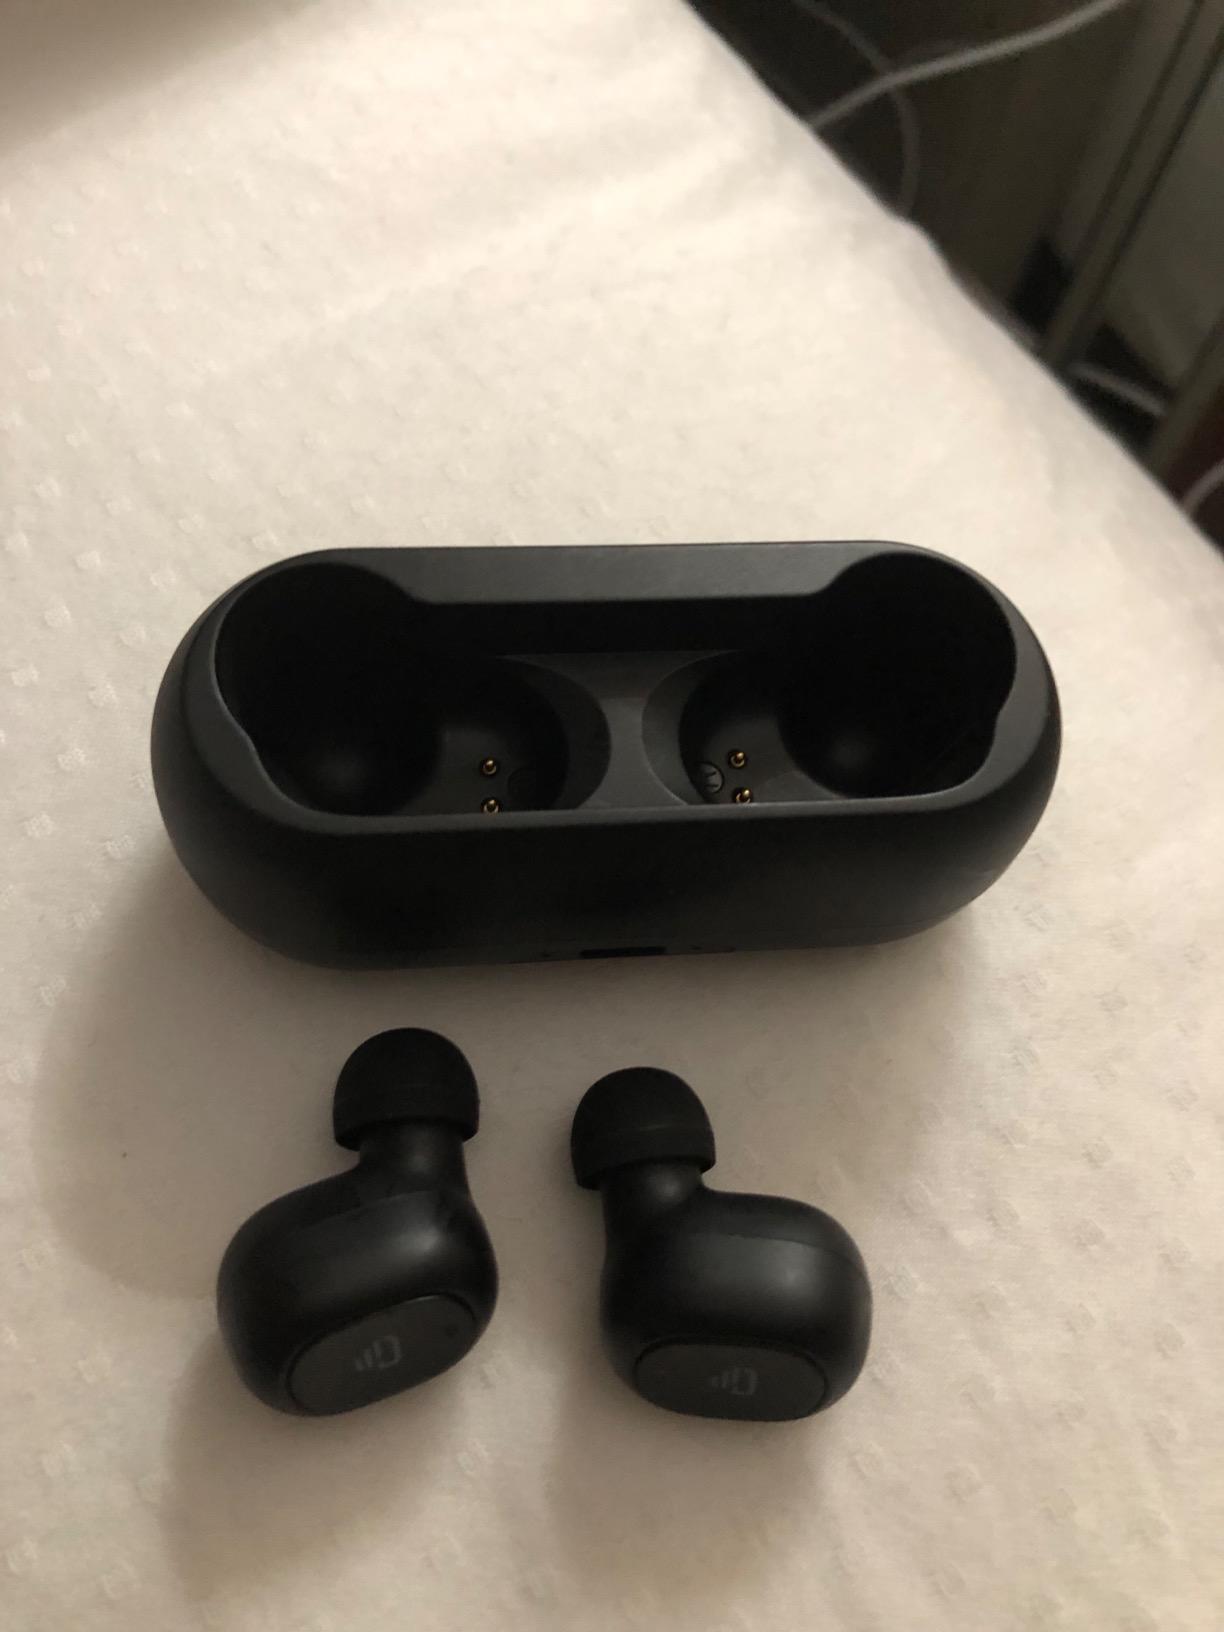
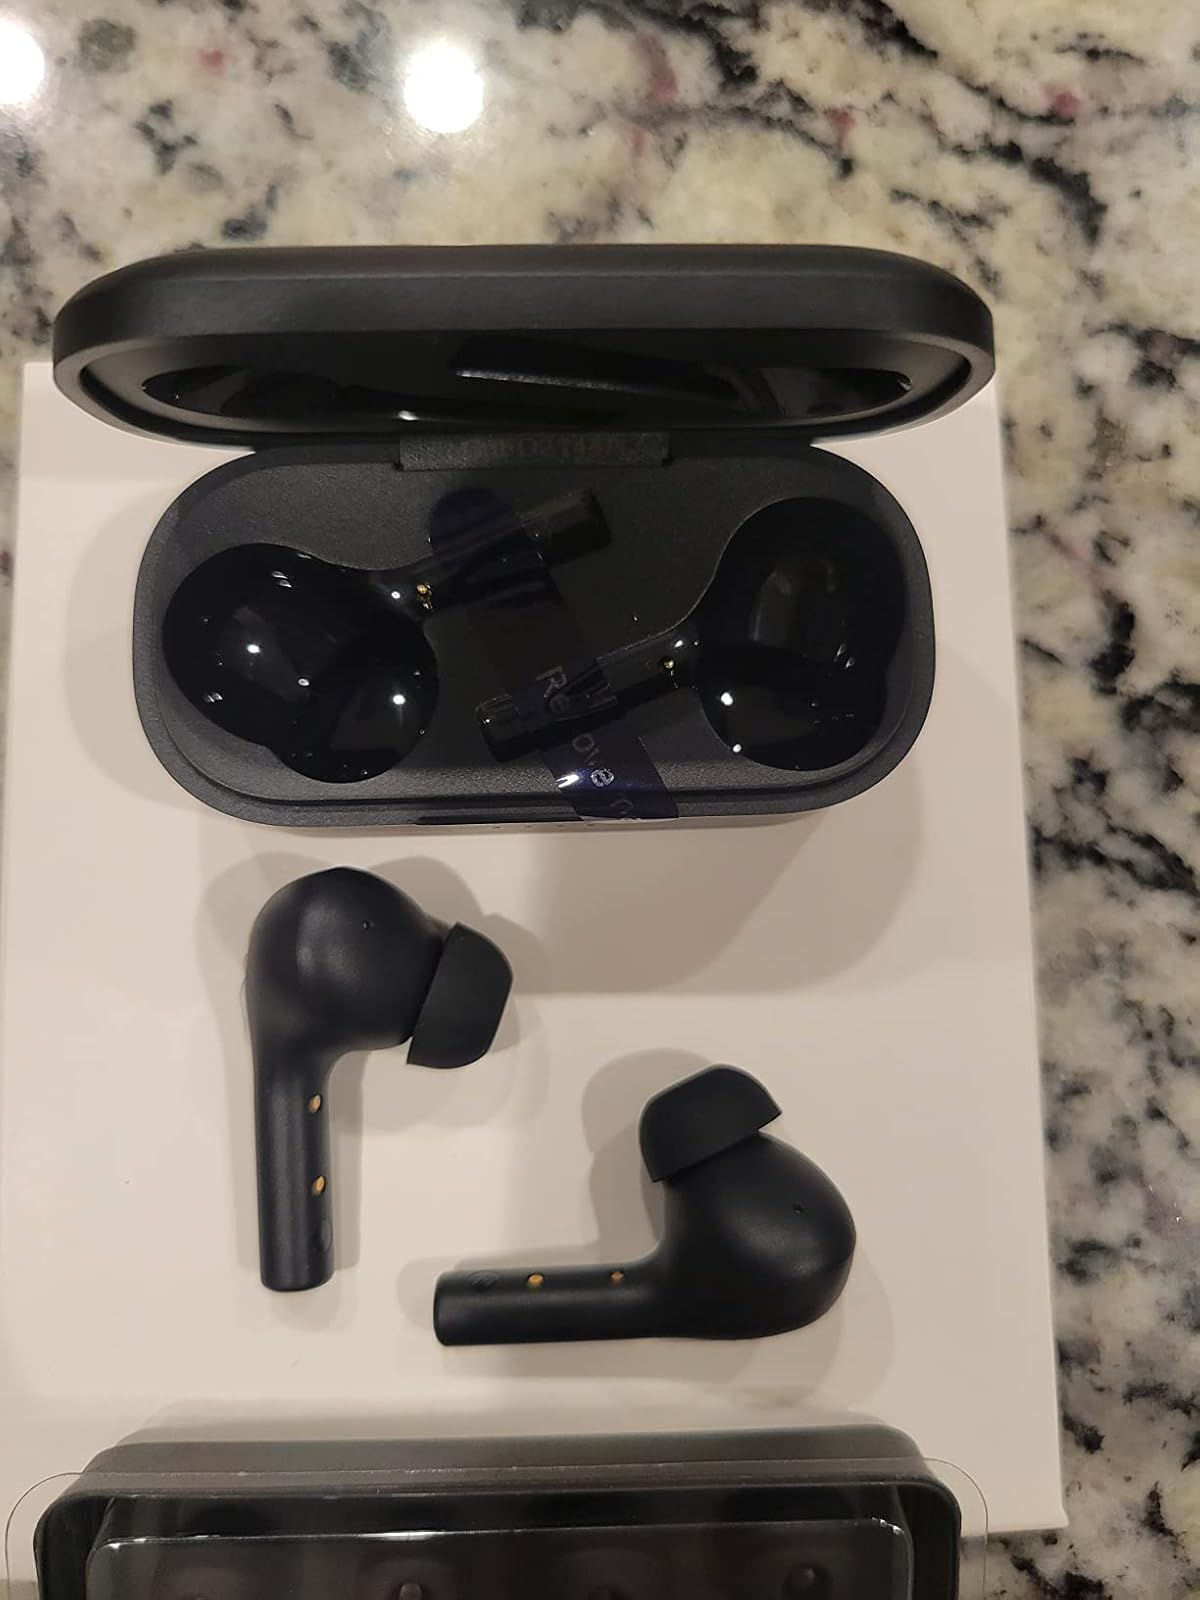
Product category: earbuds
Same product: no